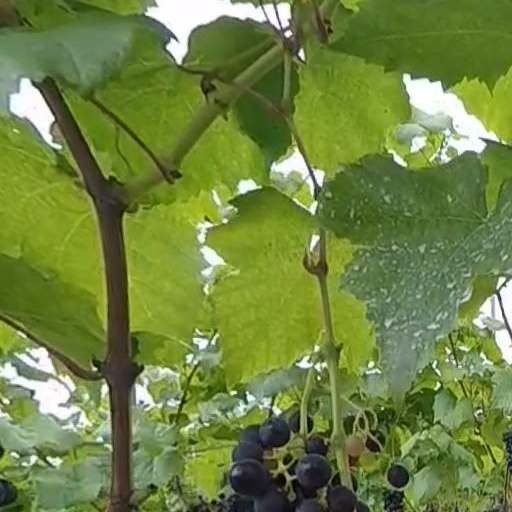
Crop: grape